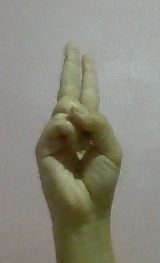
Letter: taa